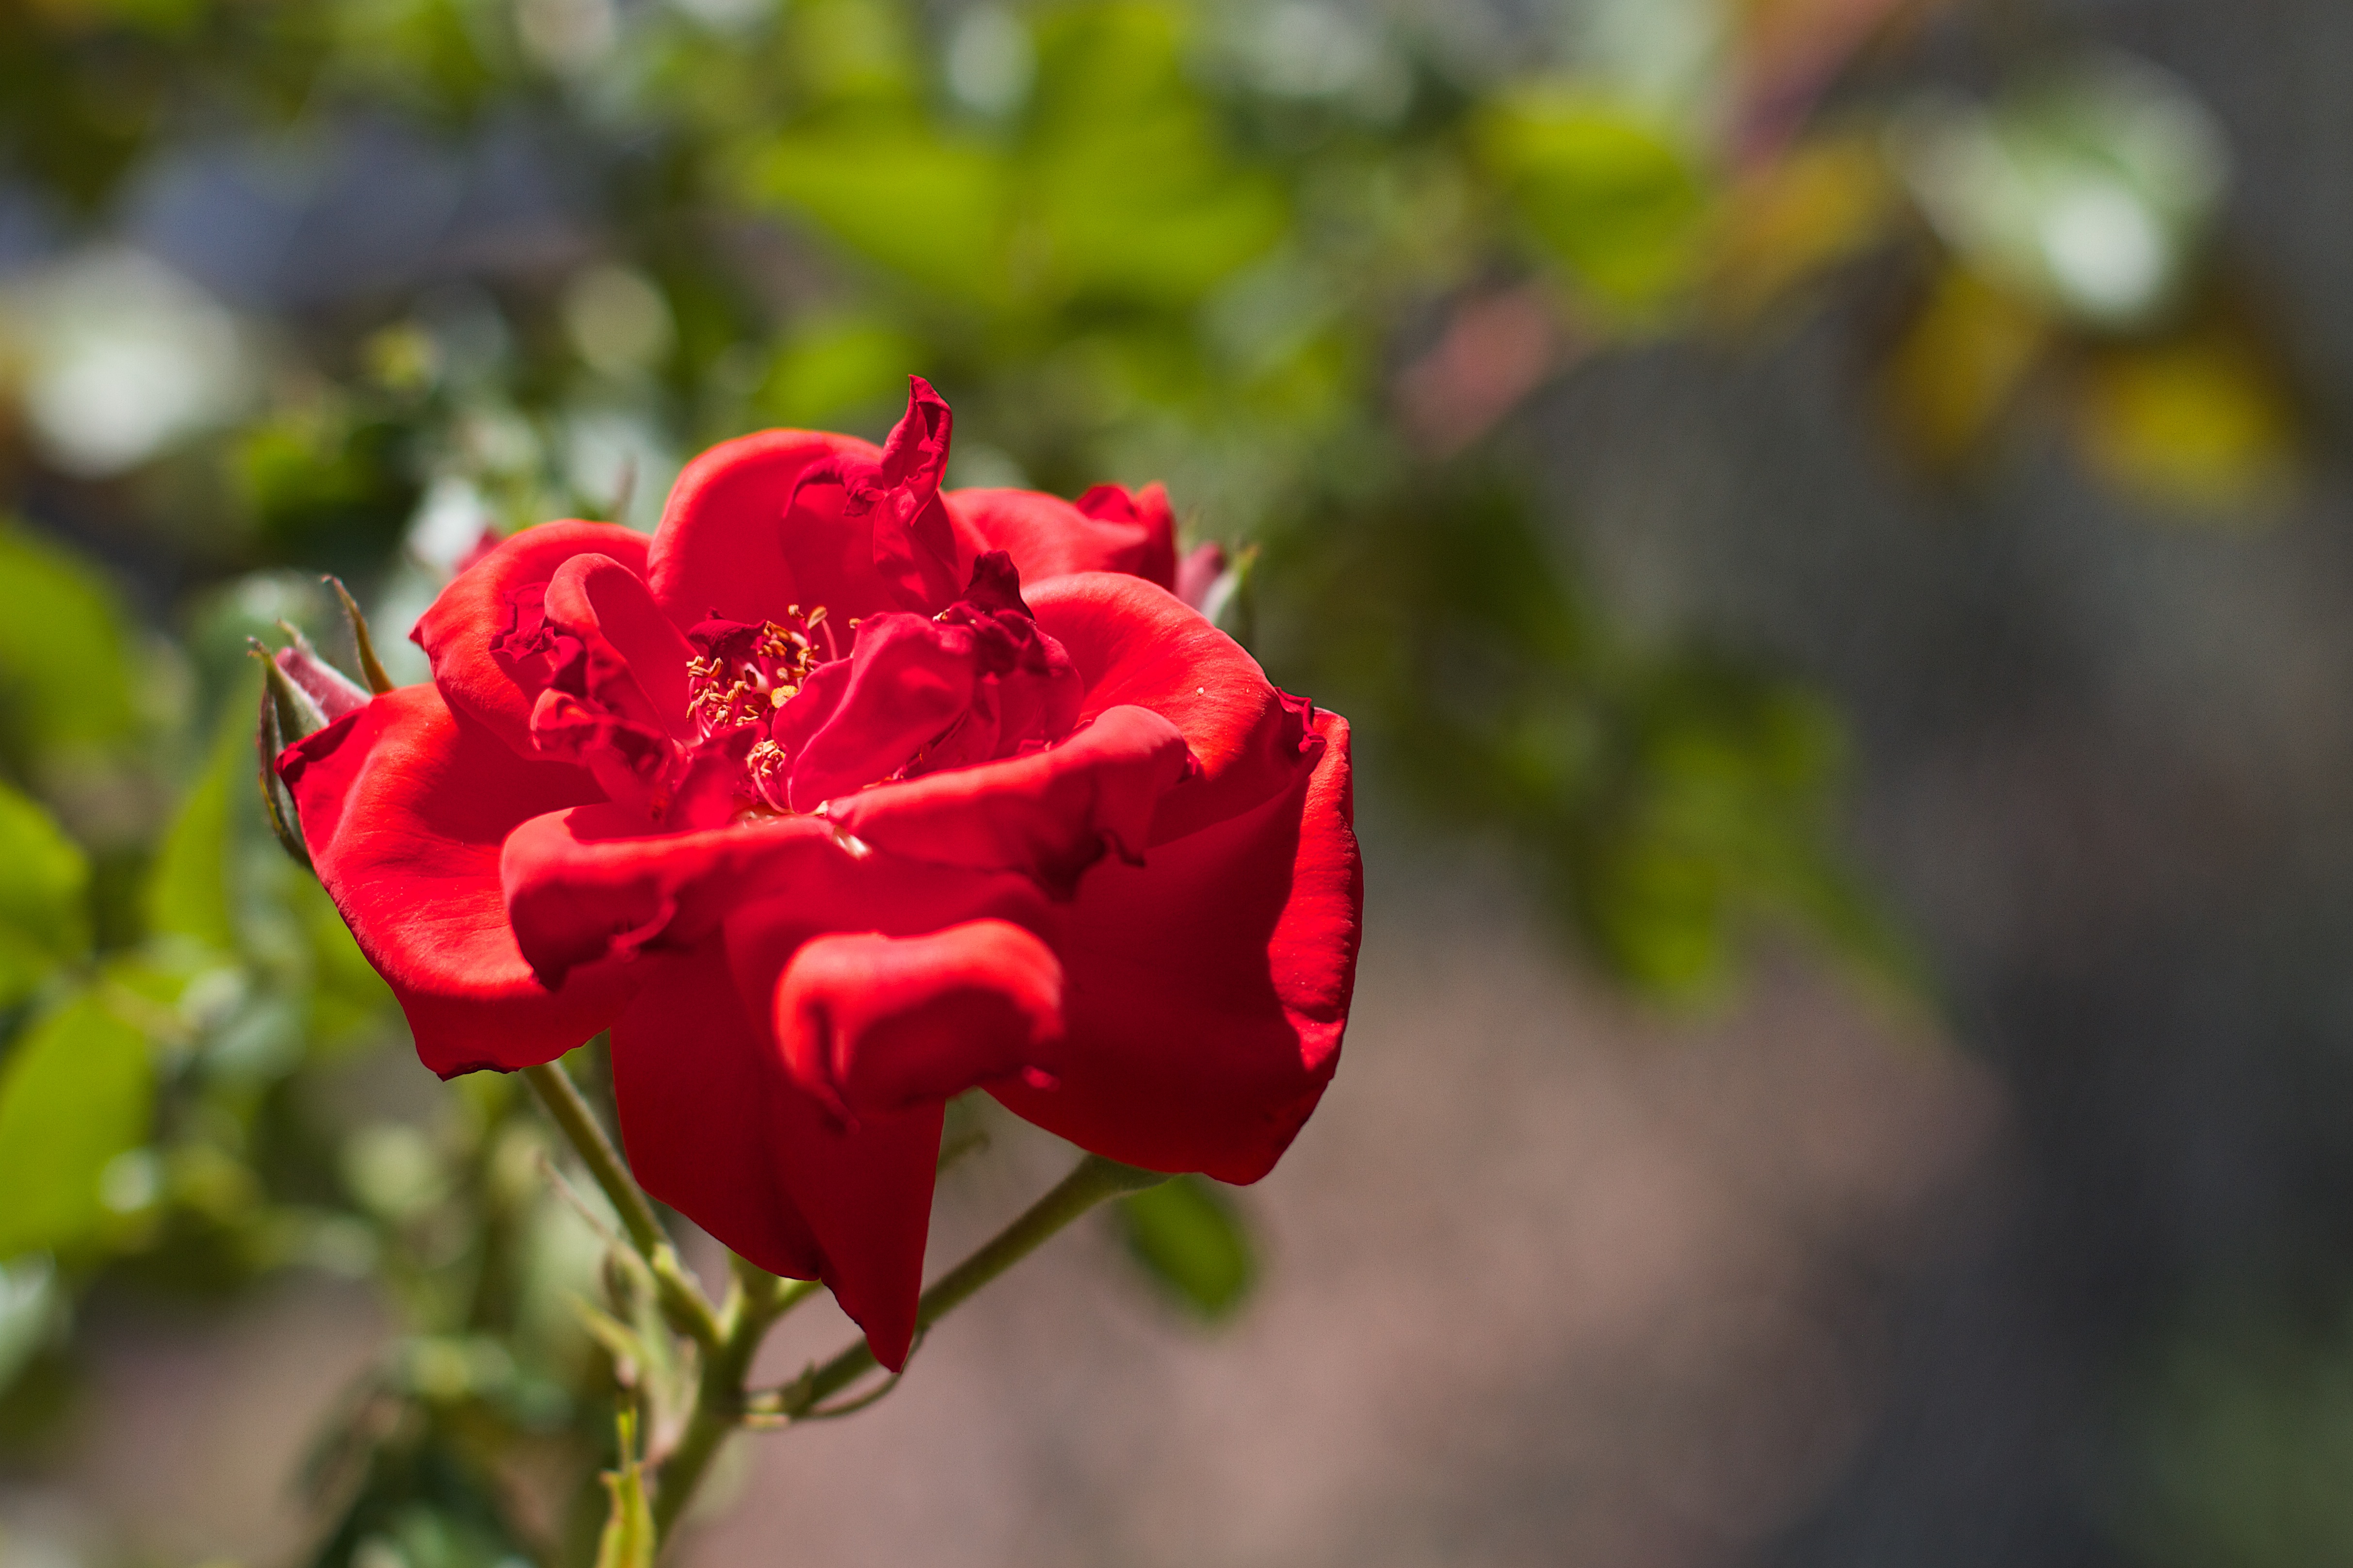
blossom, plant, flower, petal, rose, red, flora, floribunda, macro photography, flowering plant, garden roses, rose family, plant stem, land plant